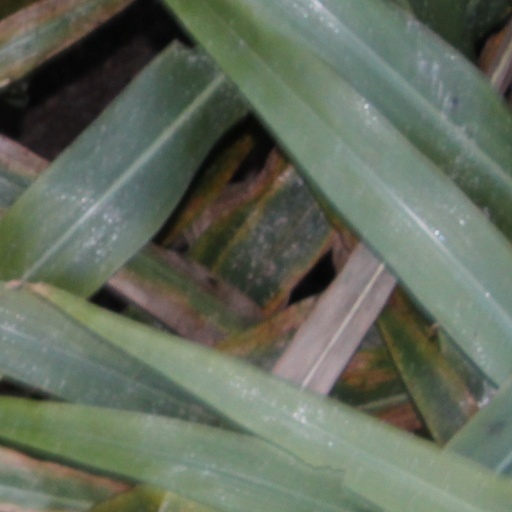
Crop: sorghum